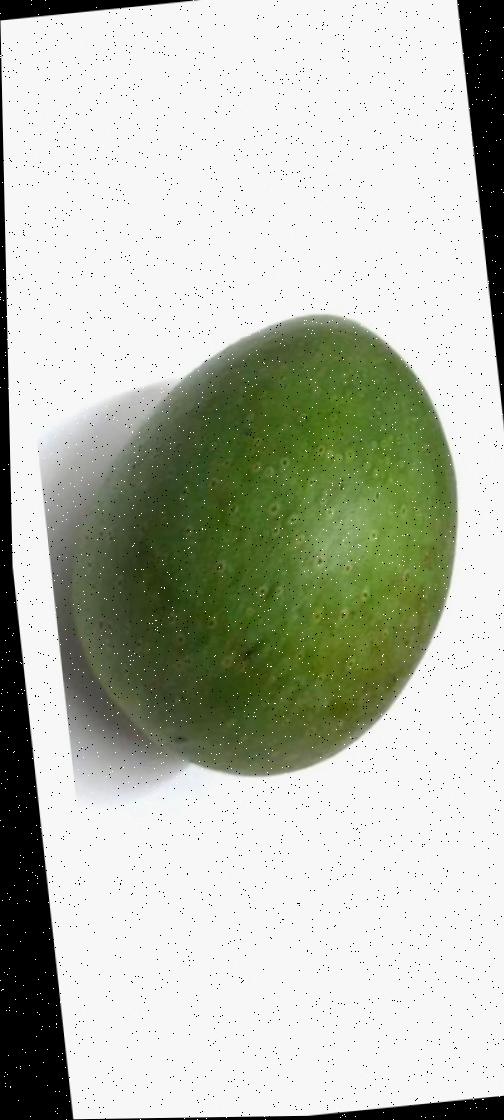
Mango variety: Ashshina Zhinuk